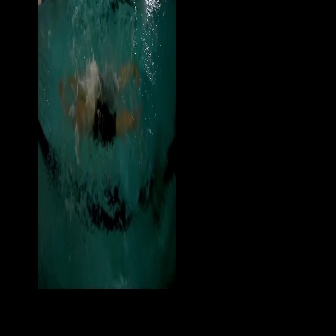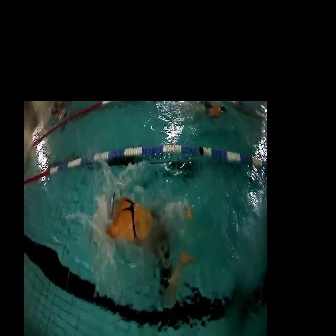
  Please identify the target specified by the bounding box [57,60,141,144] in the first image and locate it in the second image. Return the coordinates in [x_min,y_min,x_max,y_max] format.
Answer: [88,192,196,300]